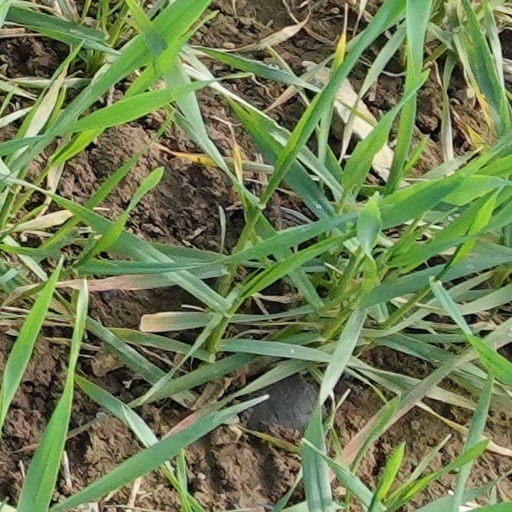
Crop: wheat